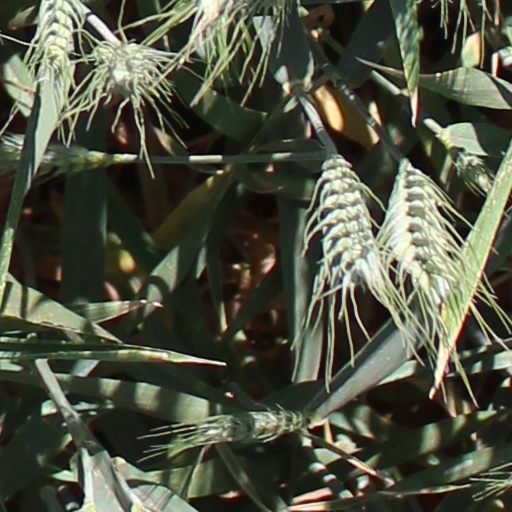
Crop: wheat